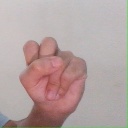
अक्षर: स